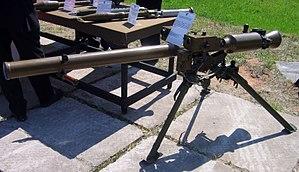
L'armée égyptienne est l'ensemble des forces militaires terrestres de l'Égypte, l'une des quatre branches des Forces armées égyptiennes.